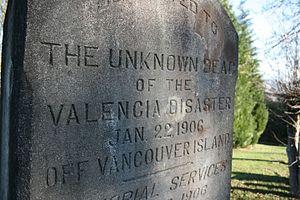
Le SS Valencia est un paquebot à vapeur construit pour servir entre le Venezuela et New York.